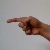
The image shows a hand gesture representing the letter 'G' in Indian Sign Language.